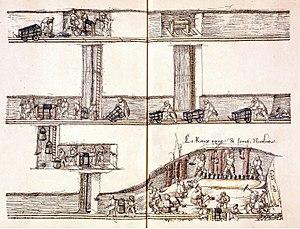
La Croix-aux-Mines. Les galeries de la Mine Saint-Nicolas, in Revue Lorraine Illustrée (Nancy). Bibliothèque nationale et universitaire de Strasbourg
Les mines d'argent de La Croix-aux-Mines sont un ancien site minier d'extraction de l'argent situé à La Croix-aux-Mines, à l'Est du département français des Vosges, et dont l'existence est attestée depuis le Xᵉ siècle. Aujourd'hui fermées, elles ont connu deux grandes périodes d'activité, la plus importante aux XVᵉ et XVIᵉ siècles, la seconde fin XVIIᵉ et XVIIIᵉ siècles.
En France, le code minier donne la définition légale d'une mine. La notion repose uniquement sur la nature du matériau, que l'extraction se fasse à ciel ouvert ou en sous-sol. Sont concernés, les combustibles, les métaux et quelques autres matières minérales.